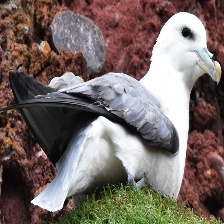
Species: NORTHERN FULMAR
Scientific name: FULMARUS GLACIALIS